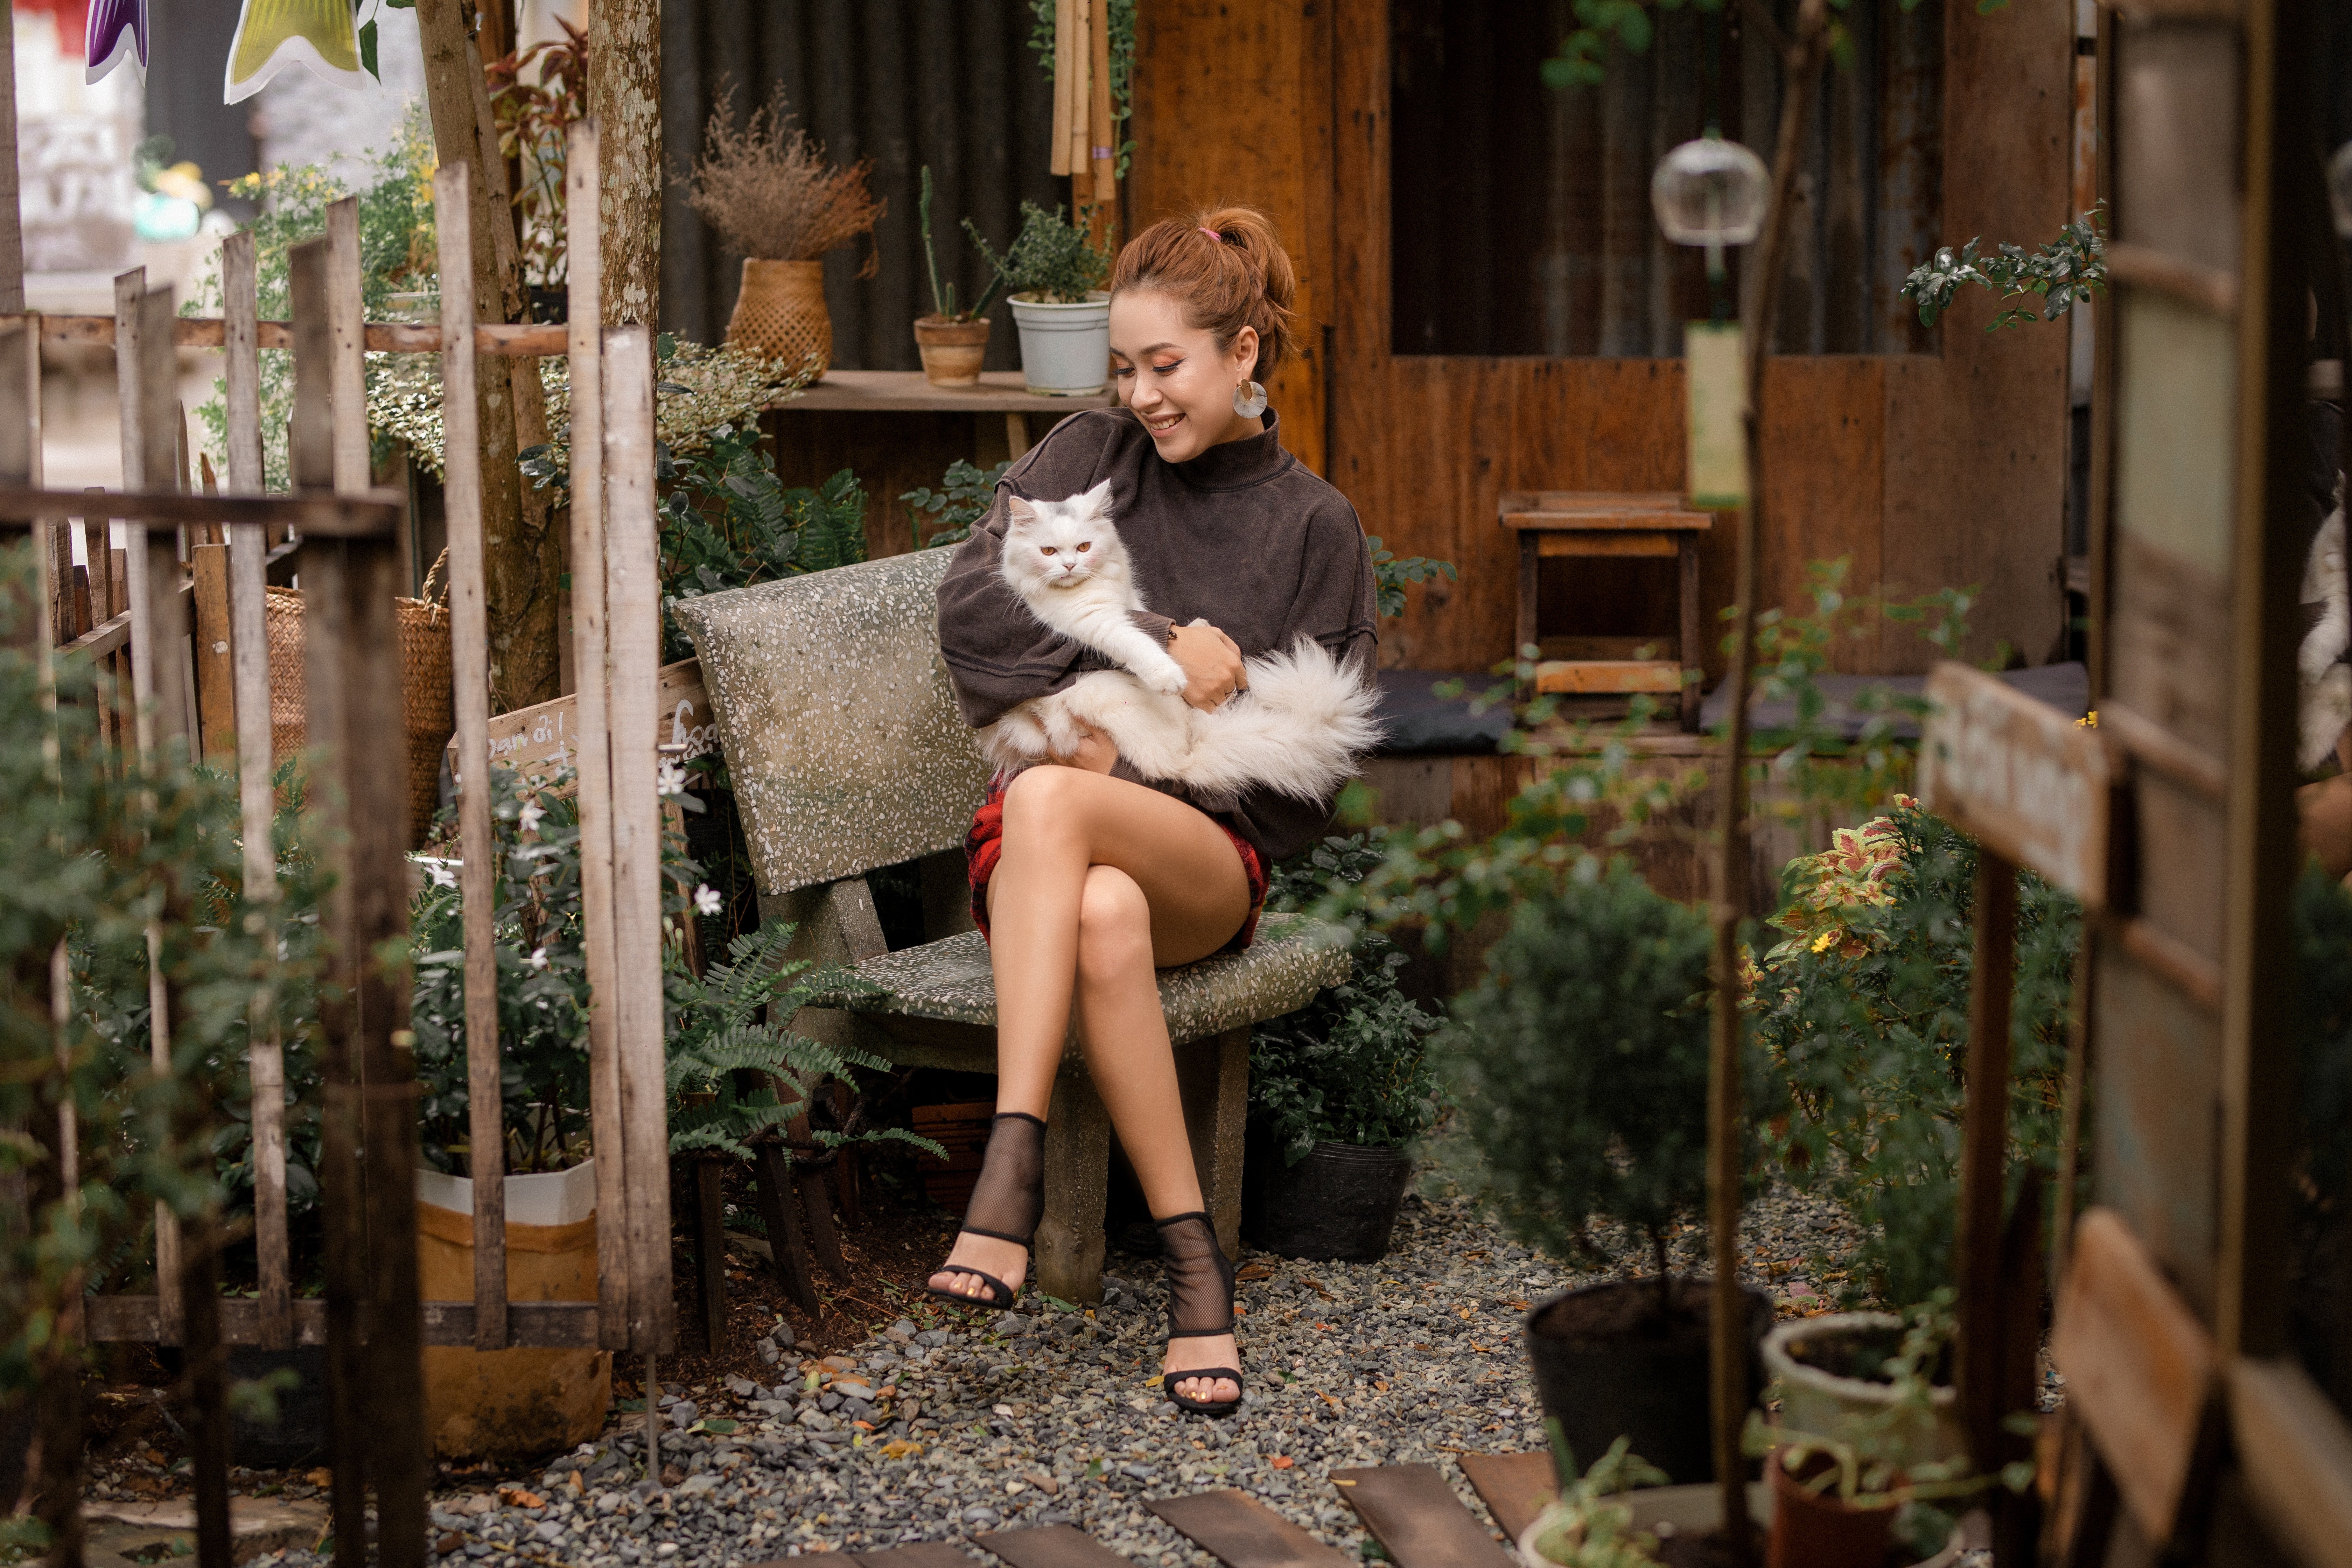
woman, plant, wood, grass, leisure, fawn, thigh, houseplant, fun, human leg, sandal, garden, foot, sitting, home, boot, room, chair, yard, backyard, vacation, floral design, child, vintage clothing